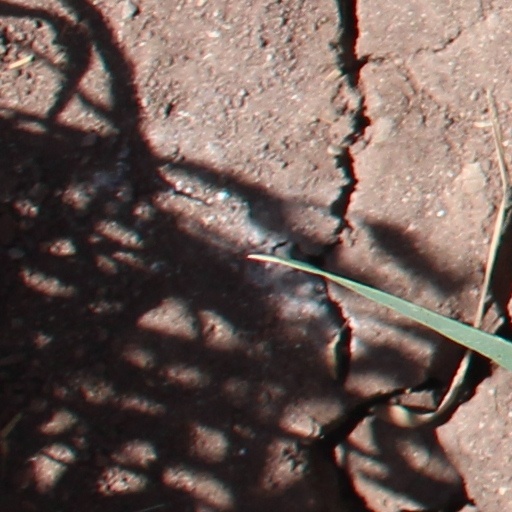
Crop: wheat